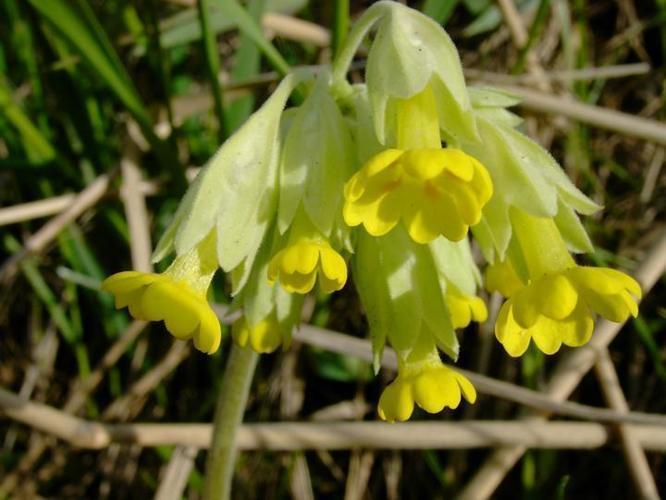
Flower: Cowslip